Billy Claiborne

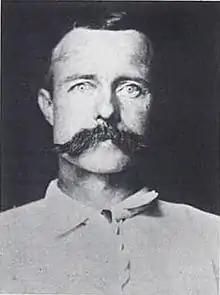
Frank Leslie killed Claiborne in what was ruled self-defense.

"Buckskin" Frank Leslie was tending bar at the Oriental Saloon on November 14, 1882, when Claiborne, who was very drunk, began using insulting and abusive language. Leslie asked Claiborne to leave, but Claiborne continued his foul and abusive speech. Leslie later testified,